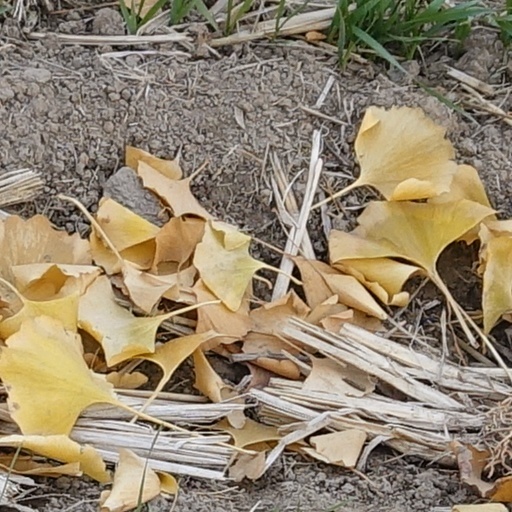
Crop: wheat